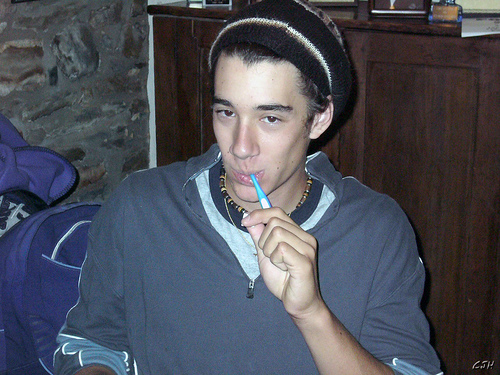
user: Given an image and a question. Answer the question in a short answer. Question: What type of hat is he wearing? Short Answer:
assistant: beanie